Lois J. Schiffer

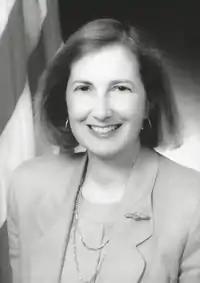

Lois J. Schiffer (born February 22, 1945) is an American attorney who served as the United States Assistant Attorney General for the Environment and Natural Resources from 1993 to 2001.